Linda Gary

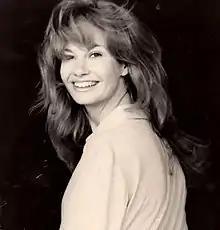
Gary in 1971

Linda Gary (born Linda Gary Dewoskin, November 4, 1944 – October 5, 1995) was an American actress. Gary was best known for her work in animated series and films, such as providing voices of several female characters in "He-Man and the Masters of the Universe" and "".